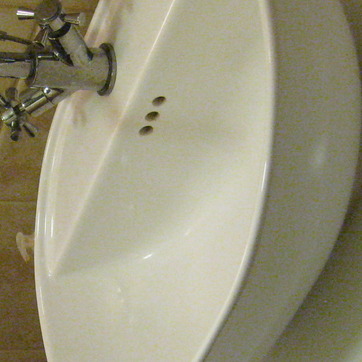
Material: ceramic